Llanthony Abbey

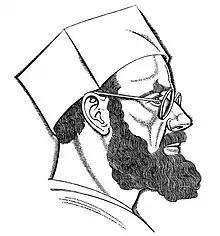
Eric Gill (self portrait)

From August 1924 to October 1928, the artist Eric Gill and his followers, associated with The Guild of St Joseph and St Dominic, lived in some of the former monastery. It was here that Gill designed the typefaces Perpetua and Gill Sans. With him was the poet and artist David Jones, who painted the local scenery.